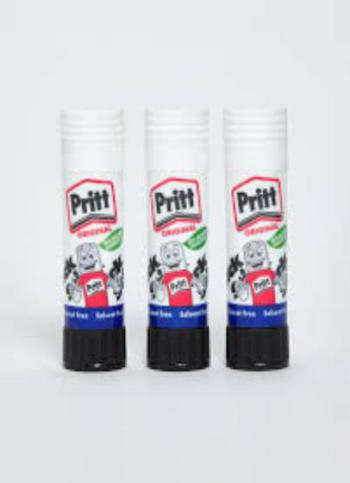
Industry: Necessities